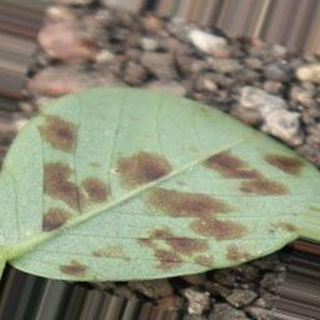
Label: groundnut_rust